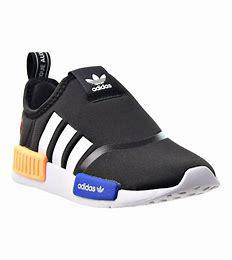
Brand: Adidas
Model: NMD 360